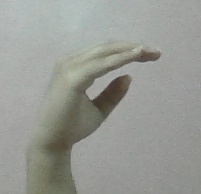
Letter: jeem